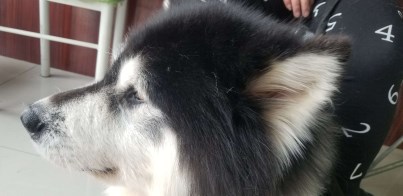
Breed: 1324-n000004-malamute